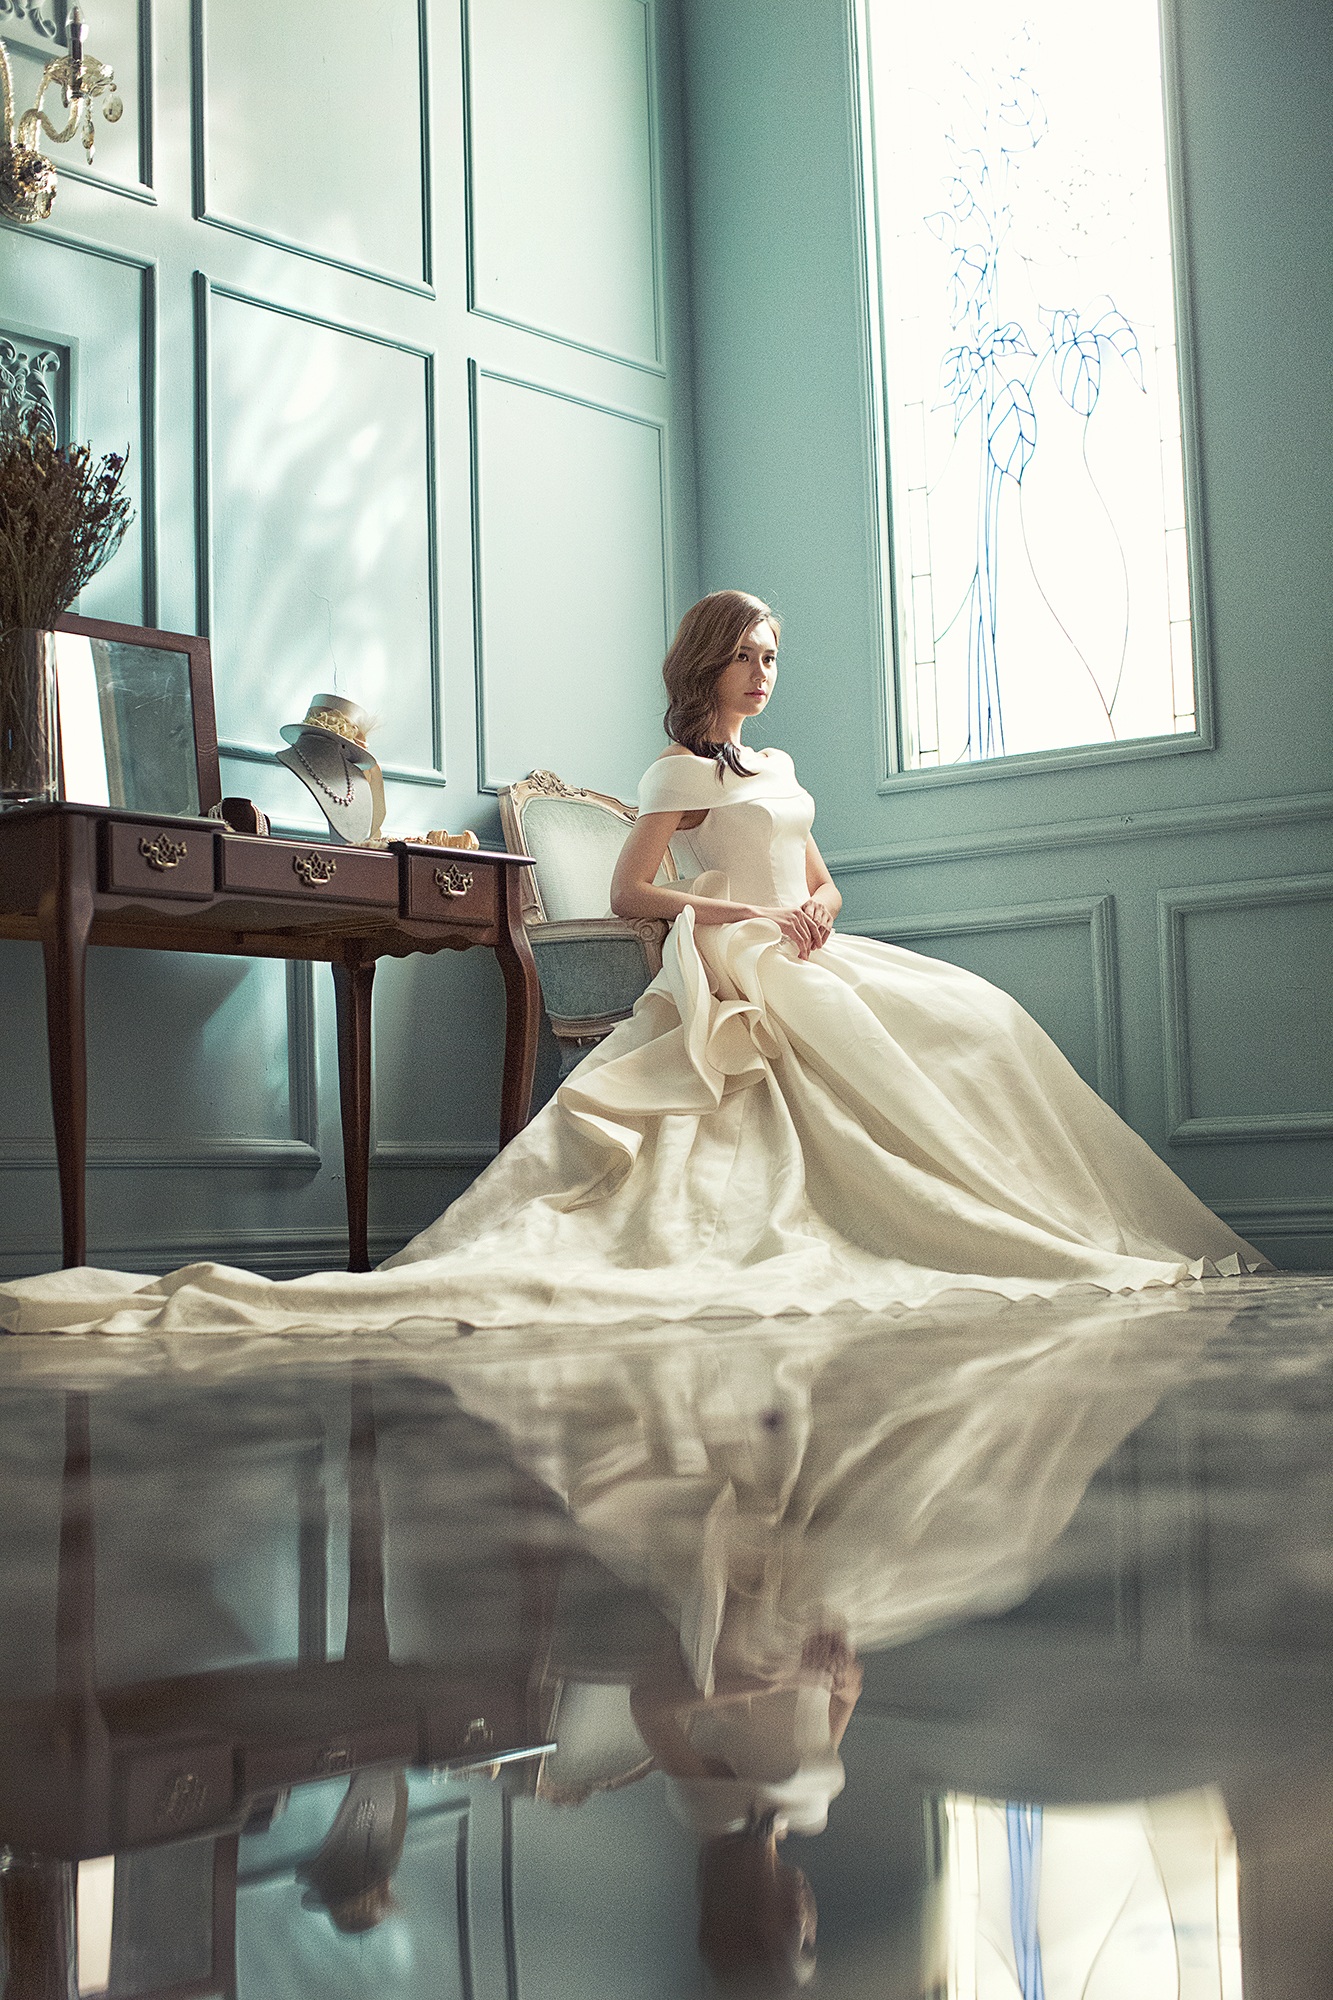
woman, white, photography, spring, fashion, clothing, wedding dress, bride, white dress, dress, photograph, character, young woman, gown, wedding dresses, individuality, bridal clothing